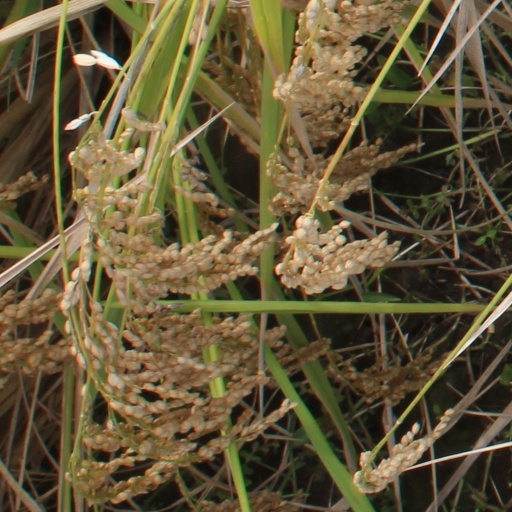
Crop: rice